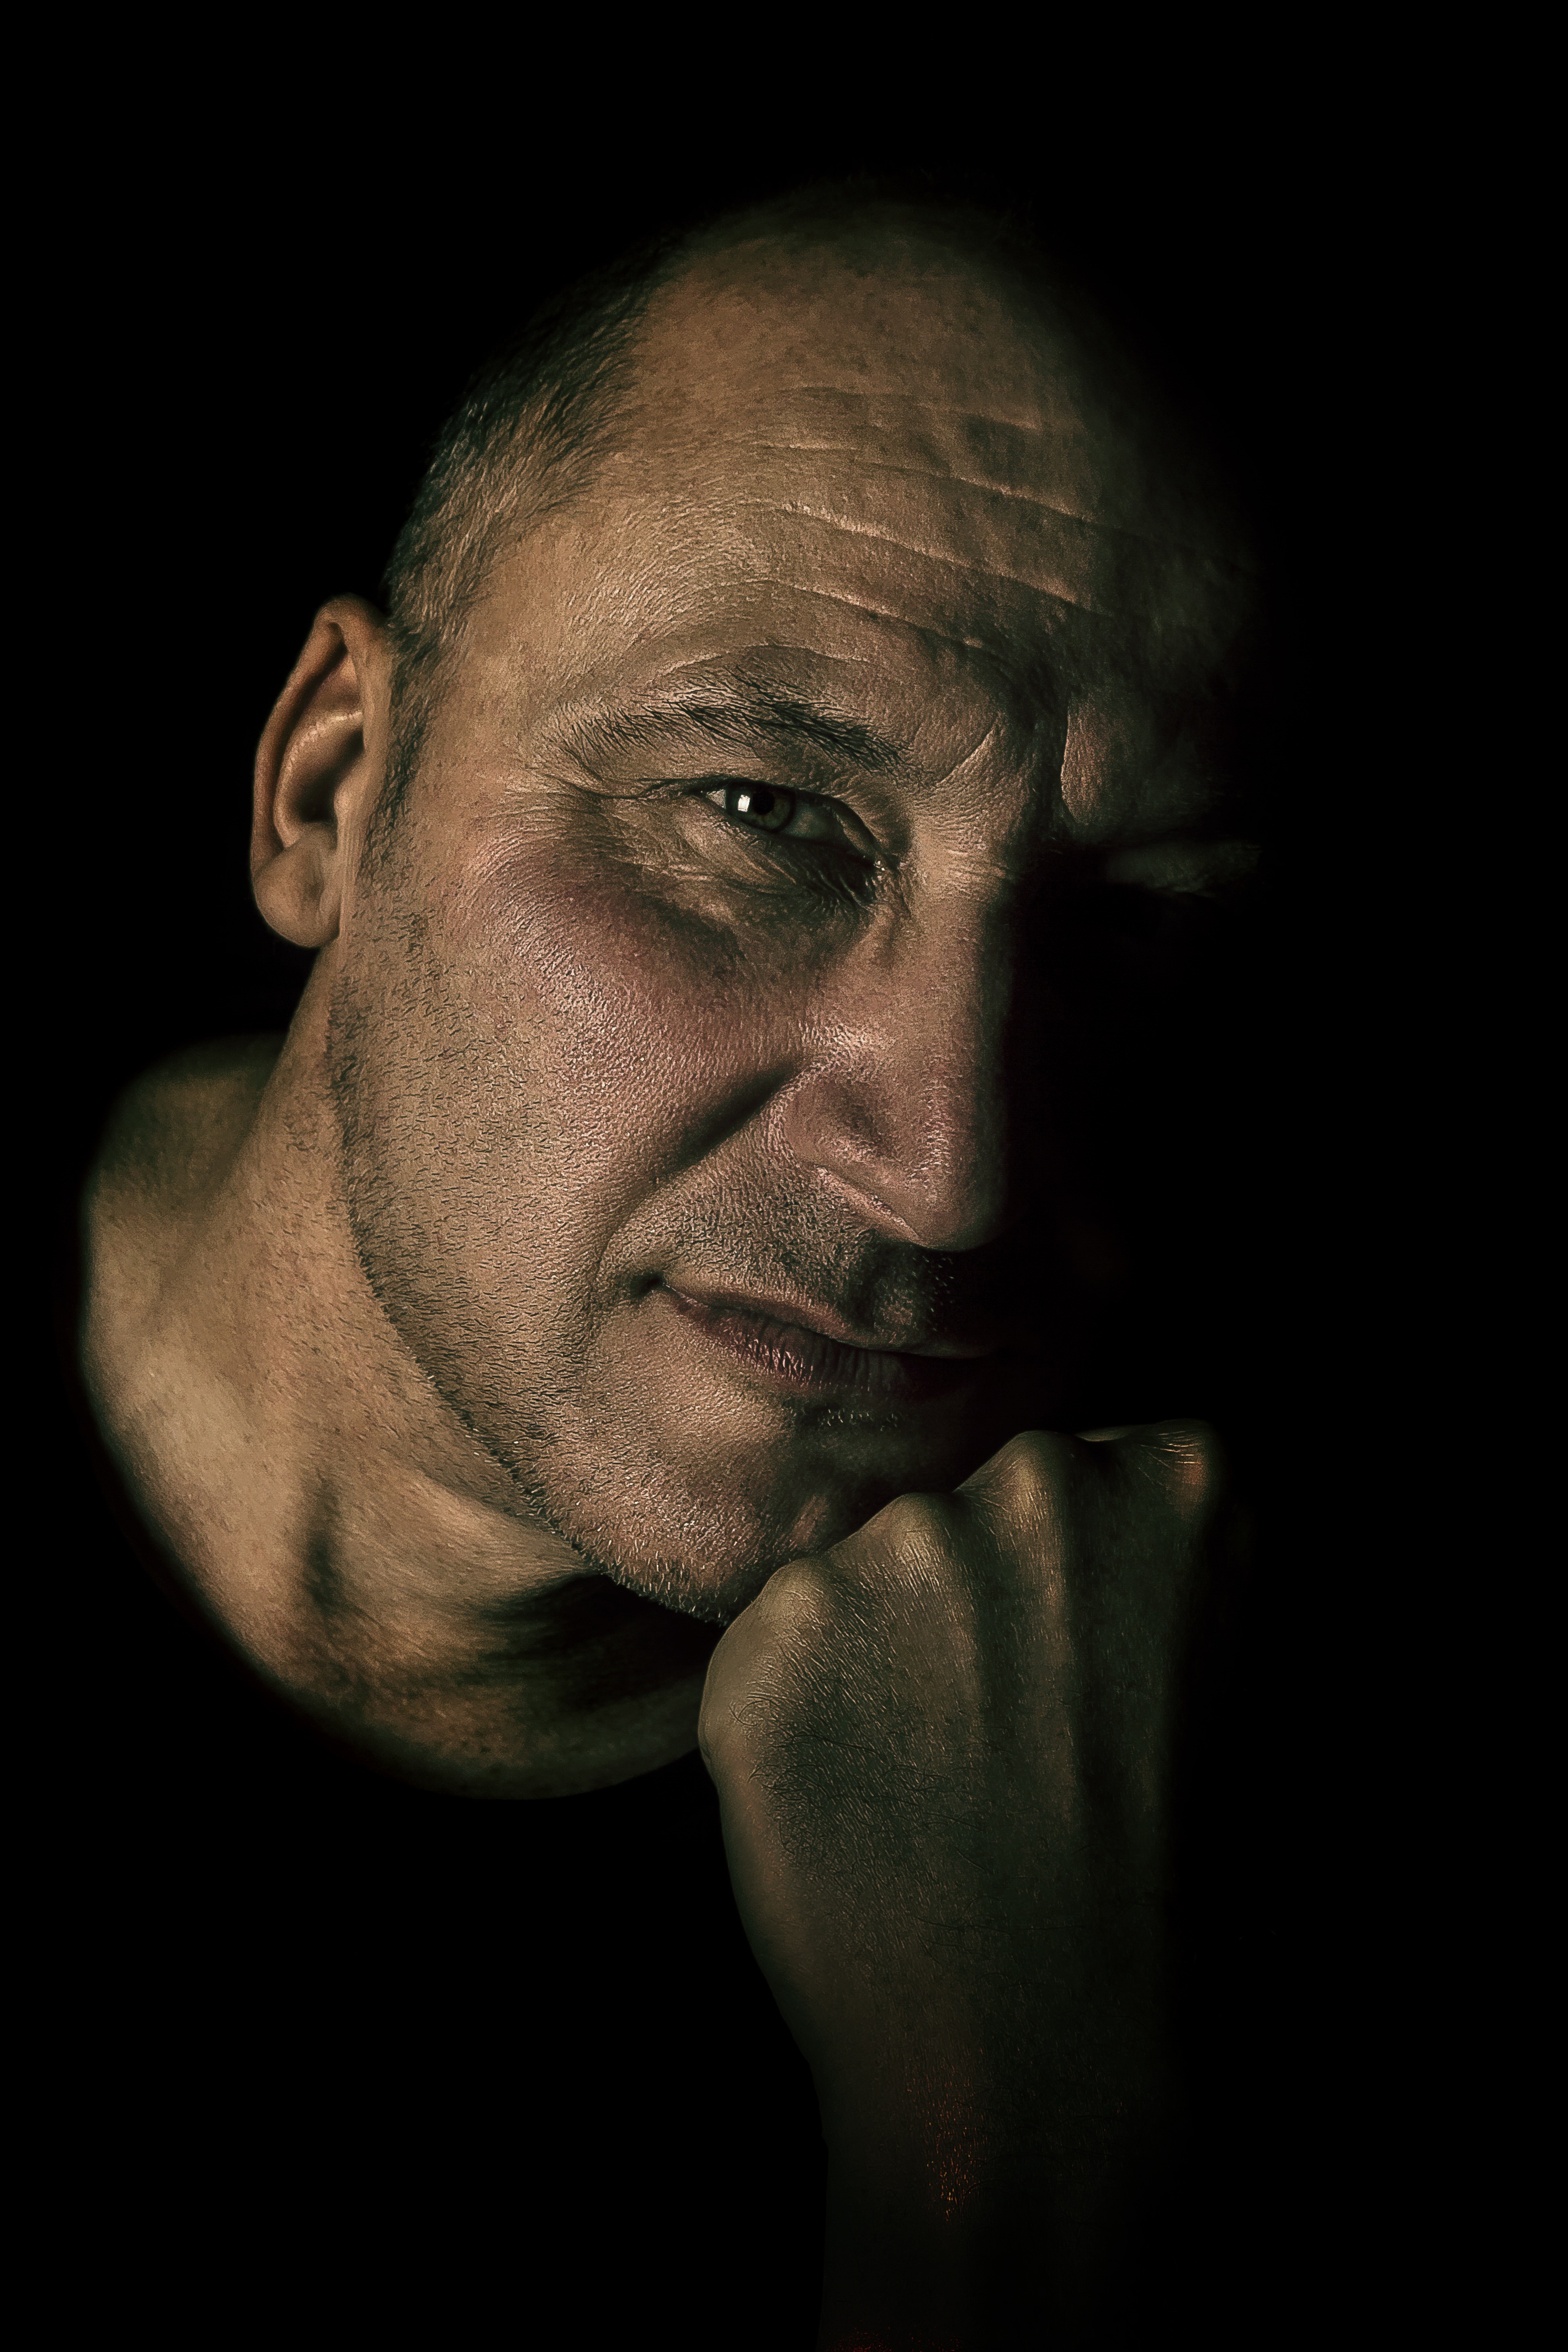
hand, man, person, hair, photography, dark, male, guy, portrait, model, darkness, black, beard, mouth, close up, human body, face, nose, eye, head, organ, handsome, emotion, sense, portrait photography, facial hair